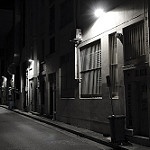
Label: non_damage_buildings_street